Alex Liddi

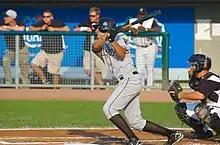
Liddi batting

Liddi had a break-out season in , batting a league-leading .345 with 23 home runs and 104 RBI in 129 games with the Single–A High Desert Mavericks. His batting average led all Mariners minor leaguers, while his 104 RBI tied with teammate Joe Dunigan for the organizational lead. Despite having the highest batting average among full-season minor league players, Liddi shared the California League batting title with Koby Clemens. He was named the California League Most Valuable Player, after ranking in the top-5 in the league in hits, doubles, on-base percentage, slugging percentage, extra-base hits, and runs scored. He recorded 53 multi-hit games, while also knocking in at least two runs 28 times. A native of Italy, Liddi played for Team Italy in the World Baseball Classic in March. In June he was one of four Mavericks on the California League All-Star Team, and in July he participated in the All-Star Futures Game in St. Louis, Missouri. At season's end, Liddi was named the Topps California League Player of the Year. He was also named the Mariners' Minor League Player of the Year in September. Liddi was selected by MLB.com as the Mariners Organization Player of the Year.